Hippolyte Bouchard

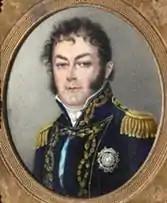
Juan Martín de Pueyrredón was an Argentine head of state who assisted Bouchard in his exploits.

Bouchard decided to stay with the frigate "Consecuencia" for his next campaign. In concert with Vicente Echevarría the ship's name was changed to "La Argentina". Preparing the ship was not an easy task, as it was very heavy and some long. acquired 34 artillery pieces and hired experienced carpenters to mount them in place. Upon Bouchard's request, the Argentine State gave him 4 bronze cannons and 12 iron cannons, 128 guns, and 1,700 cannonballs, but he was unable to requisition small arms such as boarding guns or sabers (even cavalry sabers). Even more difficult was finding the 180 men he needed for a crew, especially given Bouchard's reputation as ill-tempered (which dogged him after the conflicts in the Pacific). Most of the sailors he did enlist were foreigners, though some were from the provinces of Corrientes and Entre Ríos.